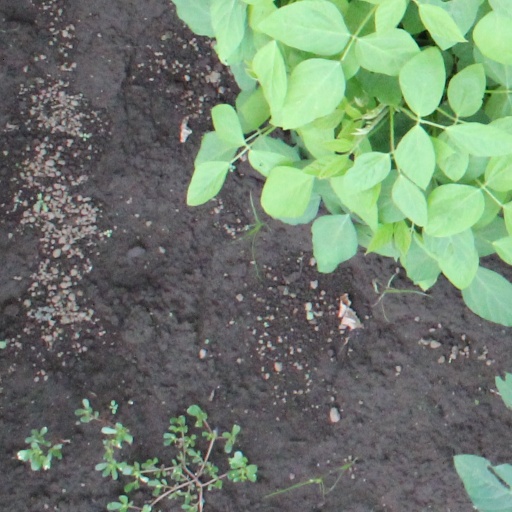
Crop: soybean